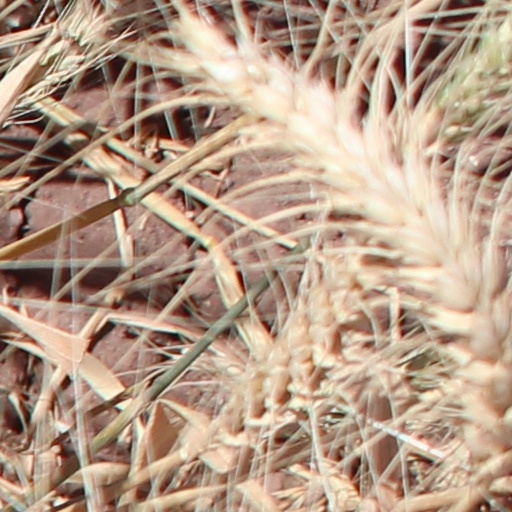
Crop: wheat